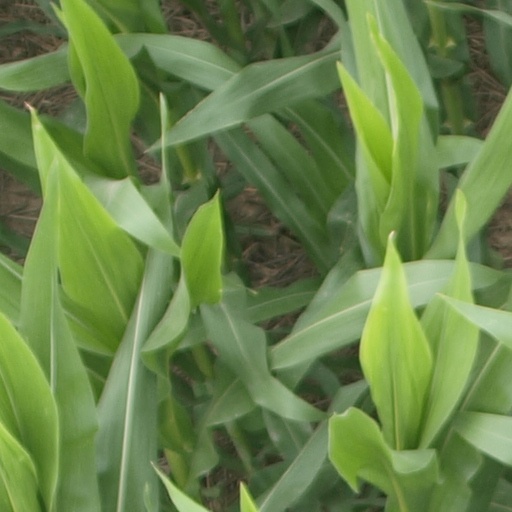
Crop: maize; corn